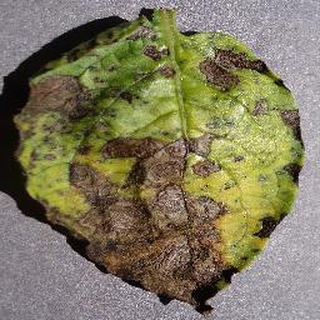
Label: potato_early_blight